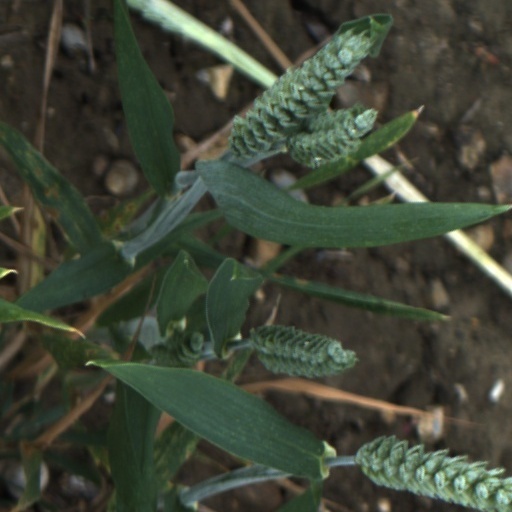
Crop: wheat